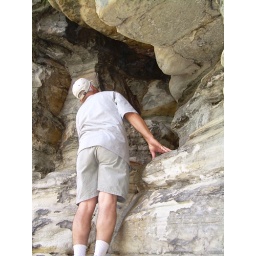
RL looking into a small cave in the rock face of the Big Pinnacle Knob of Pilot Mountain State Park.